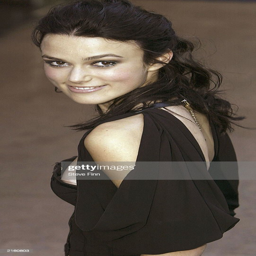
actor arrives at the premiere of pirates of the caribbean .